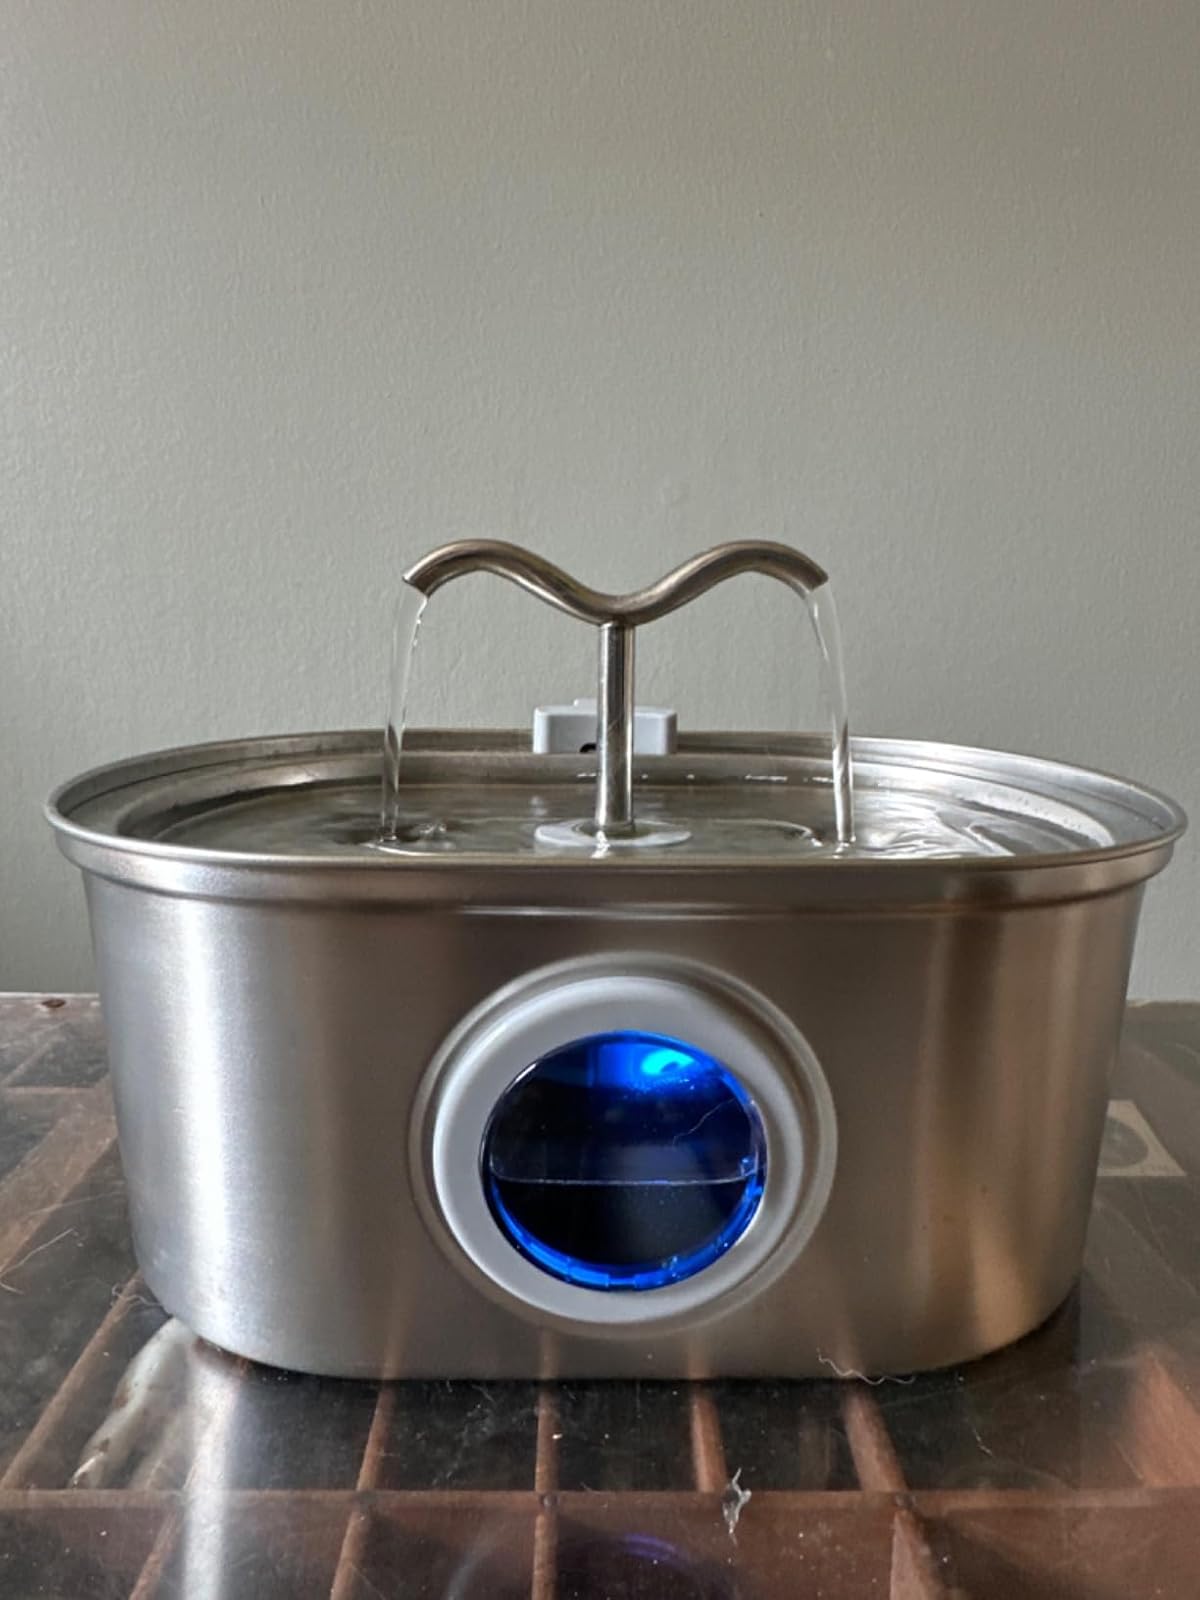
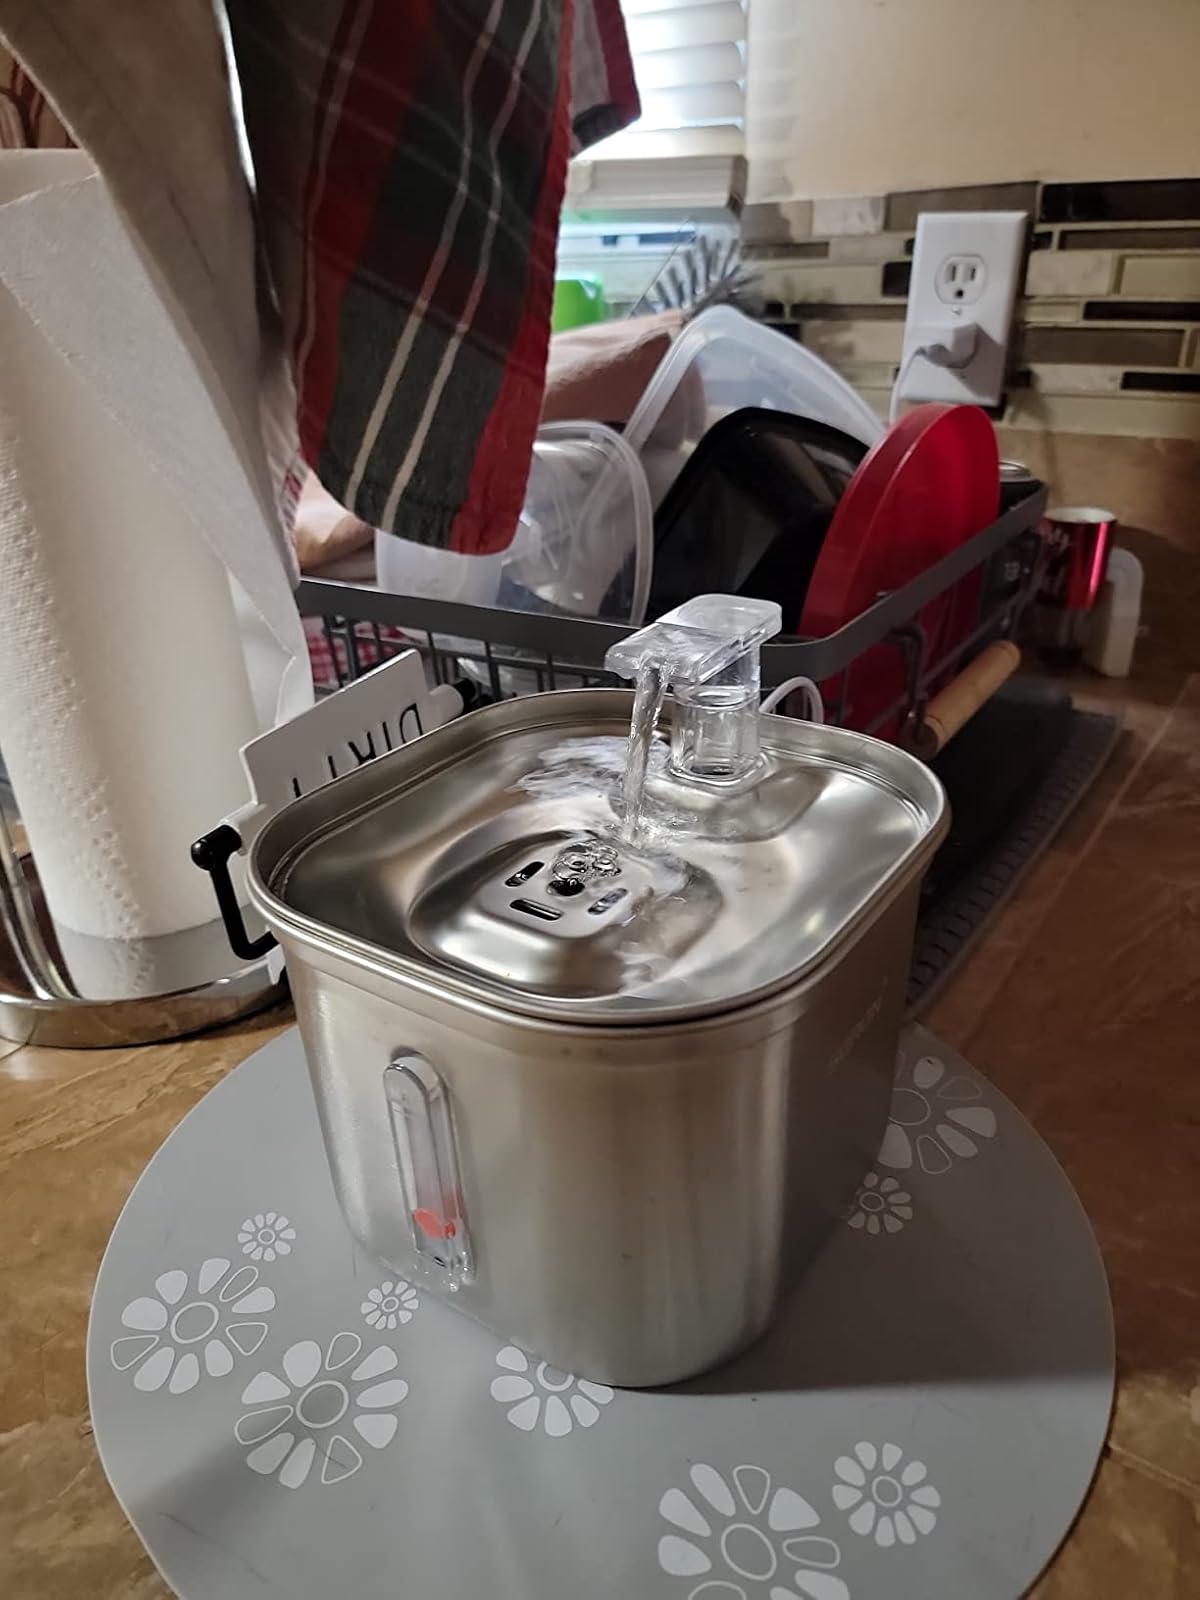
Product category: items_bowl
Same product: no